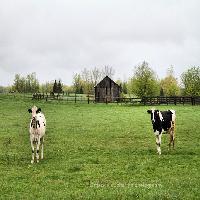
Weather: cloudy or overcast